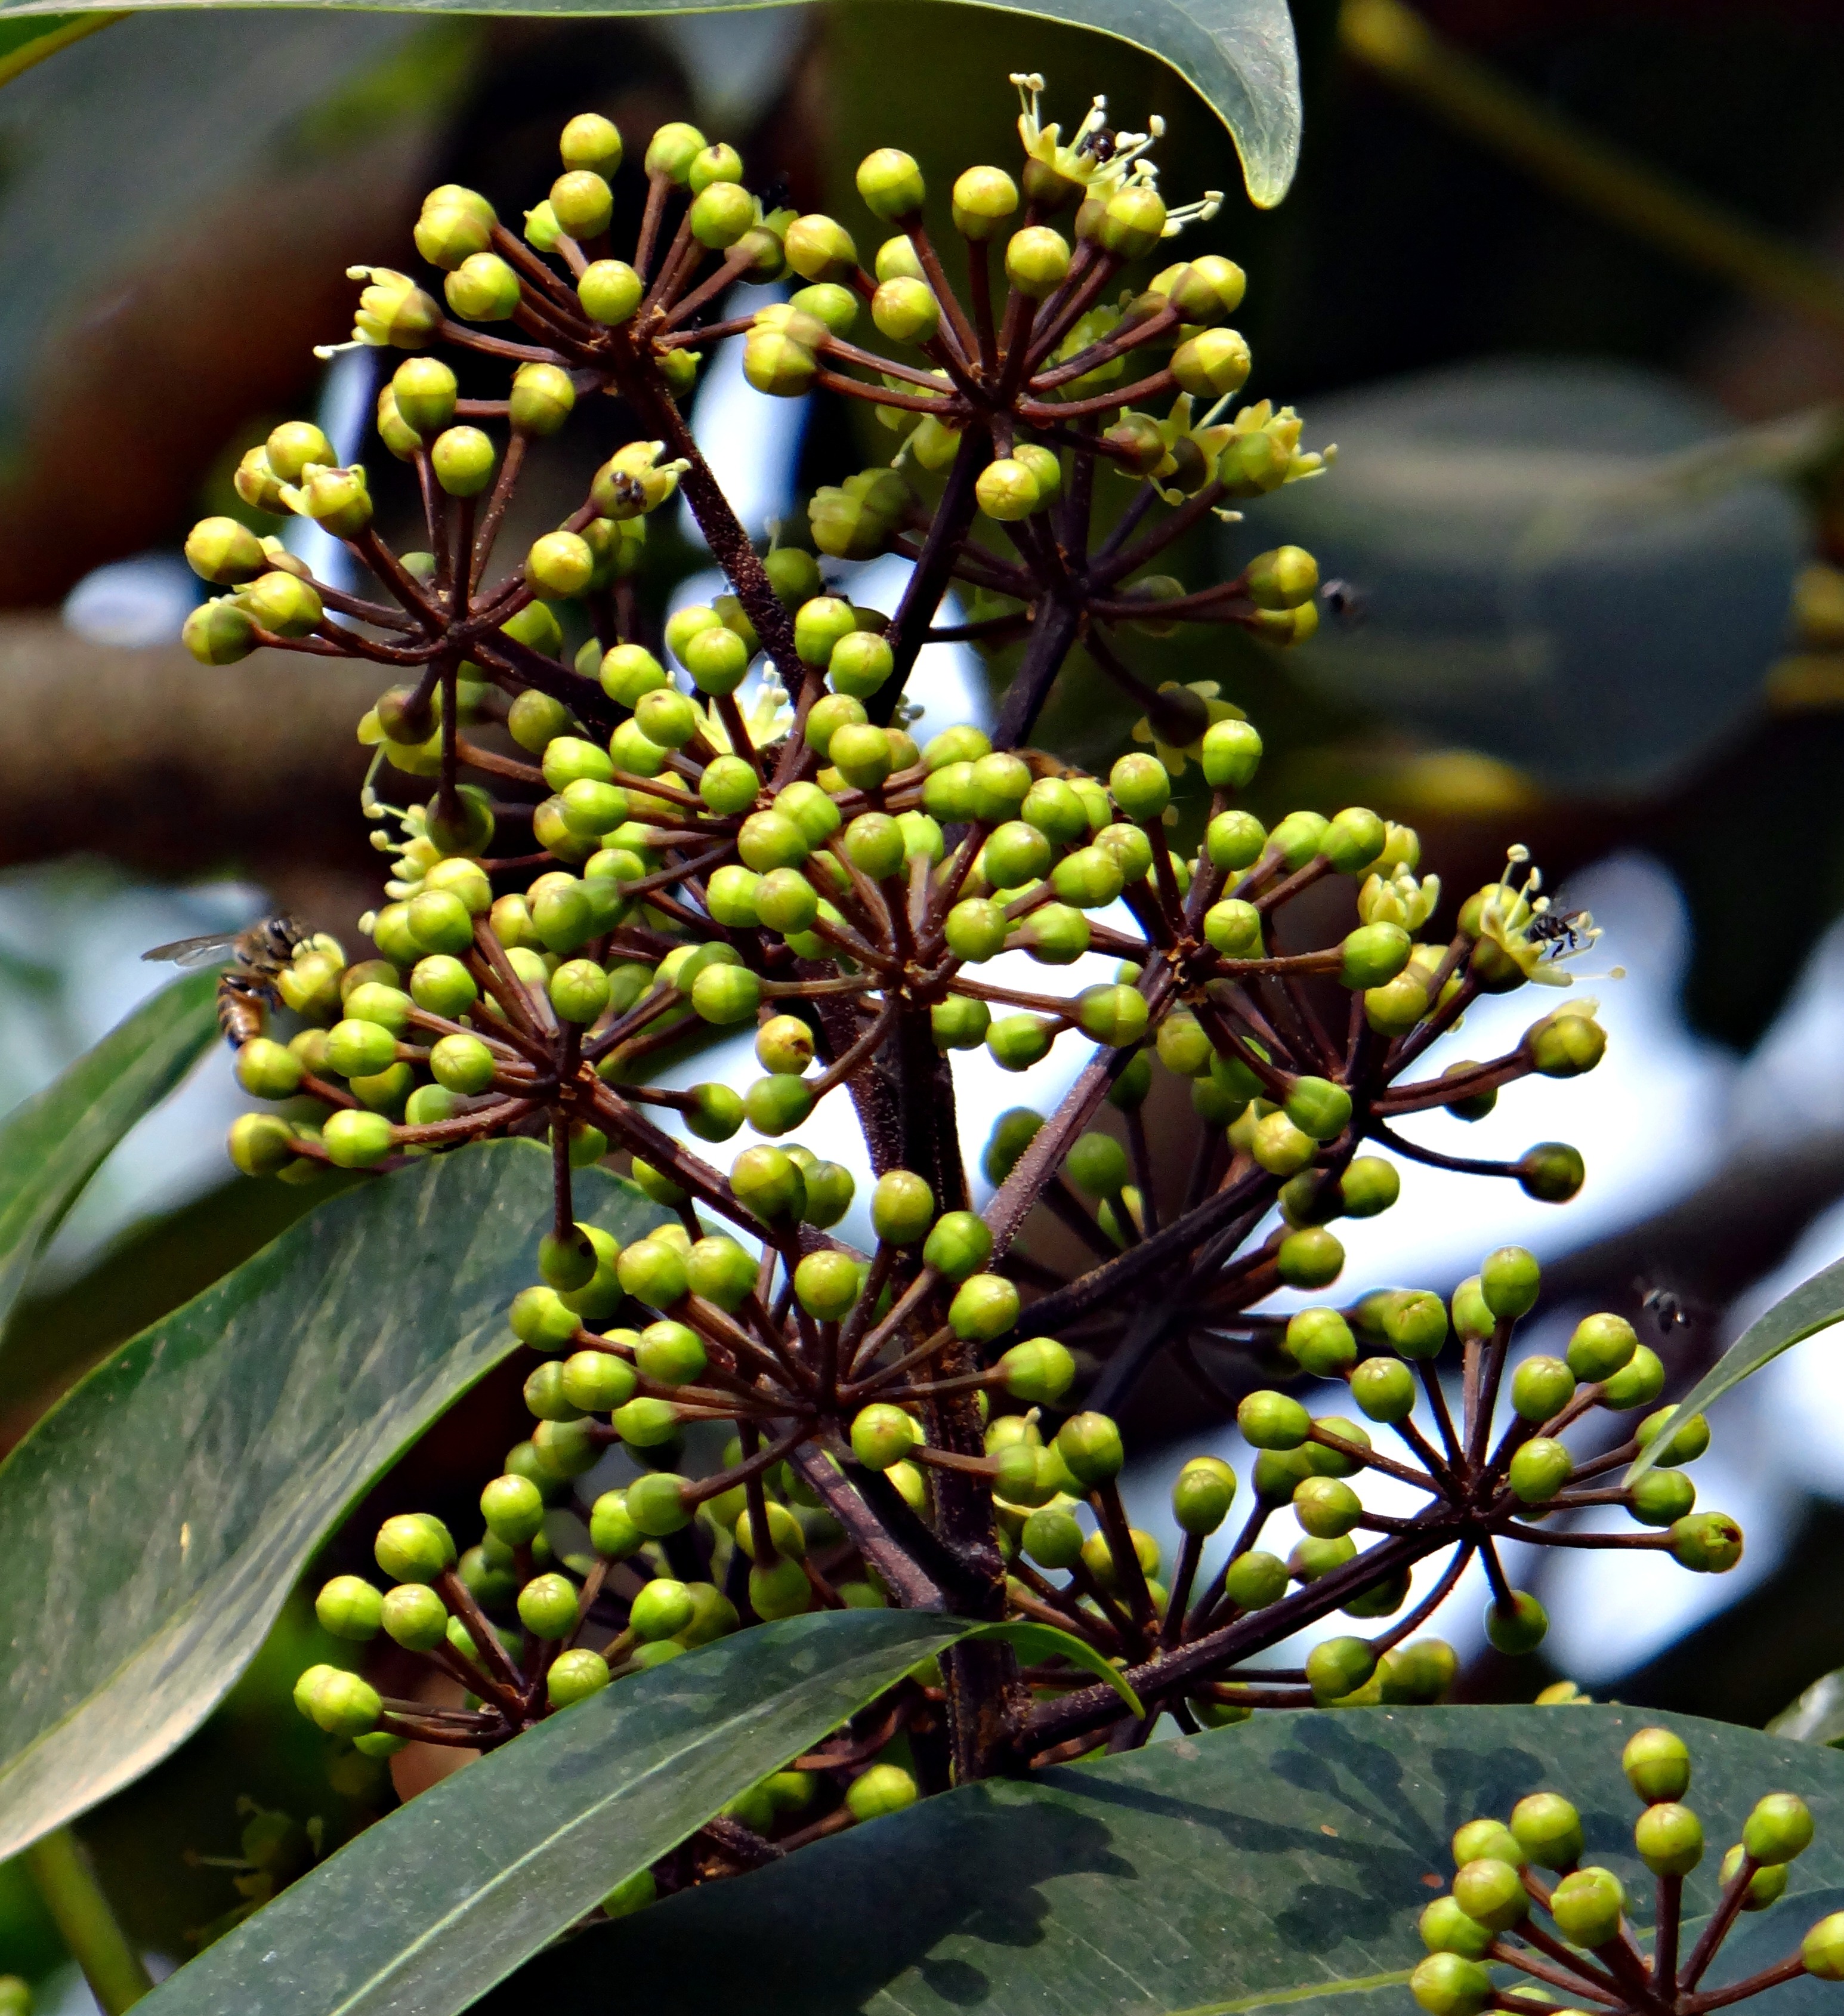
tree, branch, blossom, plant, leaf, flower, food, green, produce, evergreen, botany, flora, wildflower, shrub, blossoms, india, macro photography, flowering plant, woody plant, land plant, heptapleurum venulosum, schefflera vine, dhovalata, bansimar, bili bhuthala, nondamal, schefflera venulosa, araliaceae, paratropia venulosa